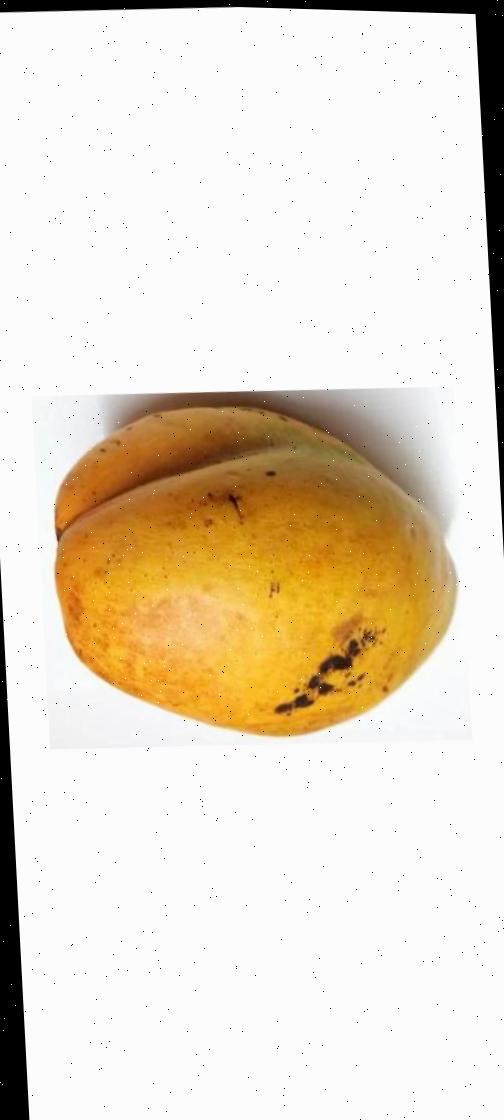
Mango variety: Bari-11